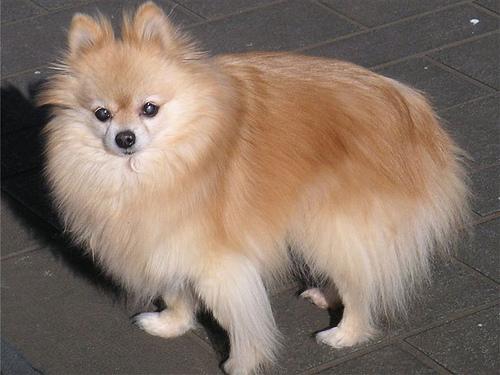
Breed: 1936-n000005-Pomeranian